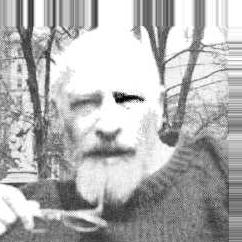
Age: 69